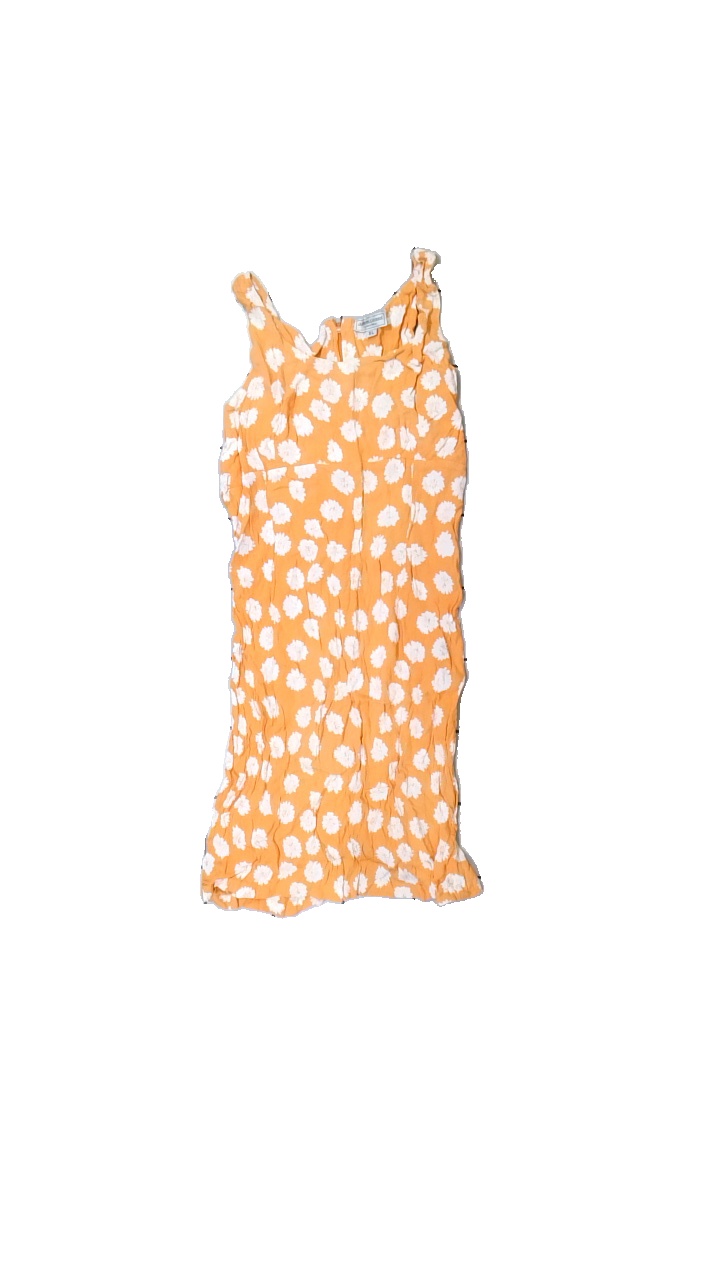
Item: Dress (Ladies)
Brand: Juliette Casual
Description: klänning med blomtryck
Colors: Orange, White
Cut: V-collar
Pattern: Floral print
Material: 100% viskos
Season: All
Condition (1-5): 4
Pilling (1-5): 5
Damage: lite vågig dragkedja
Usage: Reuse
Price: <50